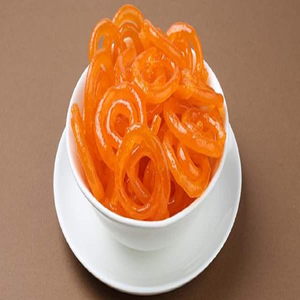
Dish: jalebi